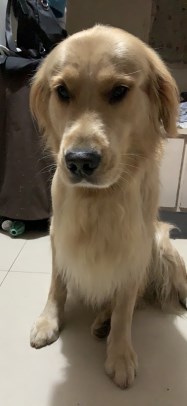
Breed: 5355-n000126-golden_retriever